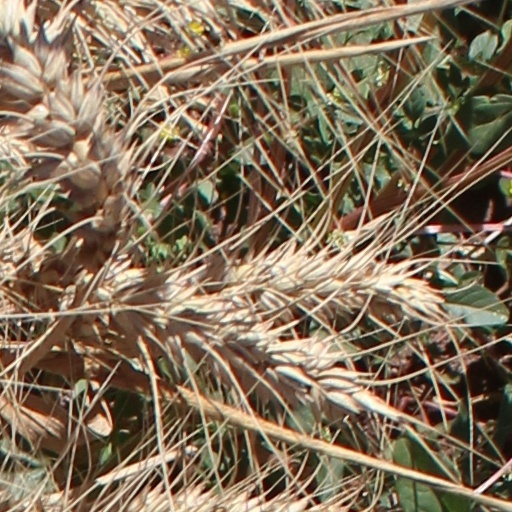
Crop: wheat